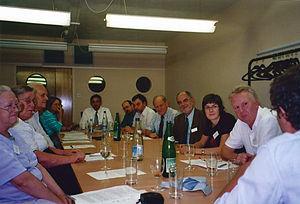
Le Conseil européen des organisations sceptiques est une organisation parapluie des groupes sceptiques en Europe.